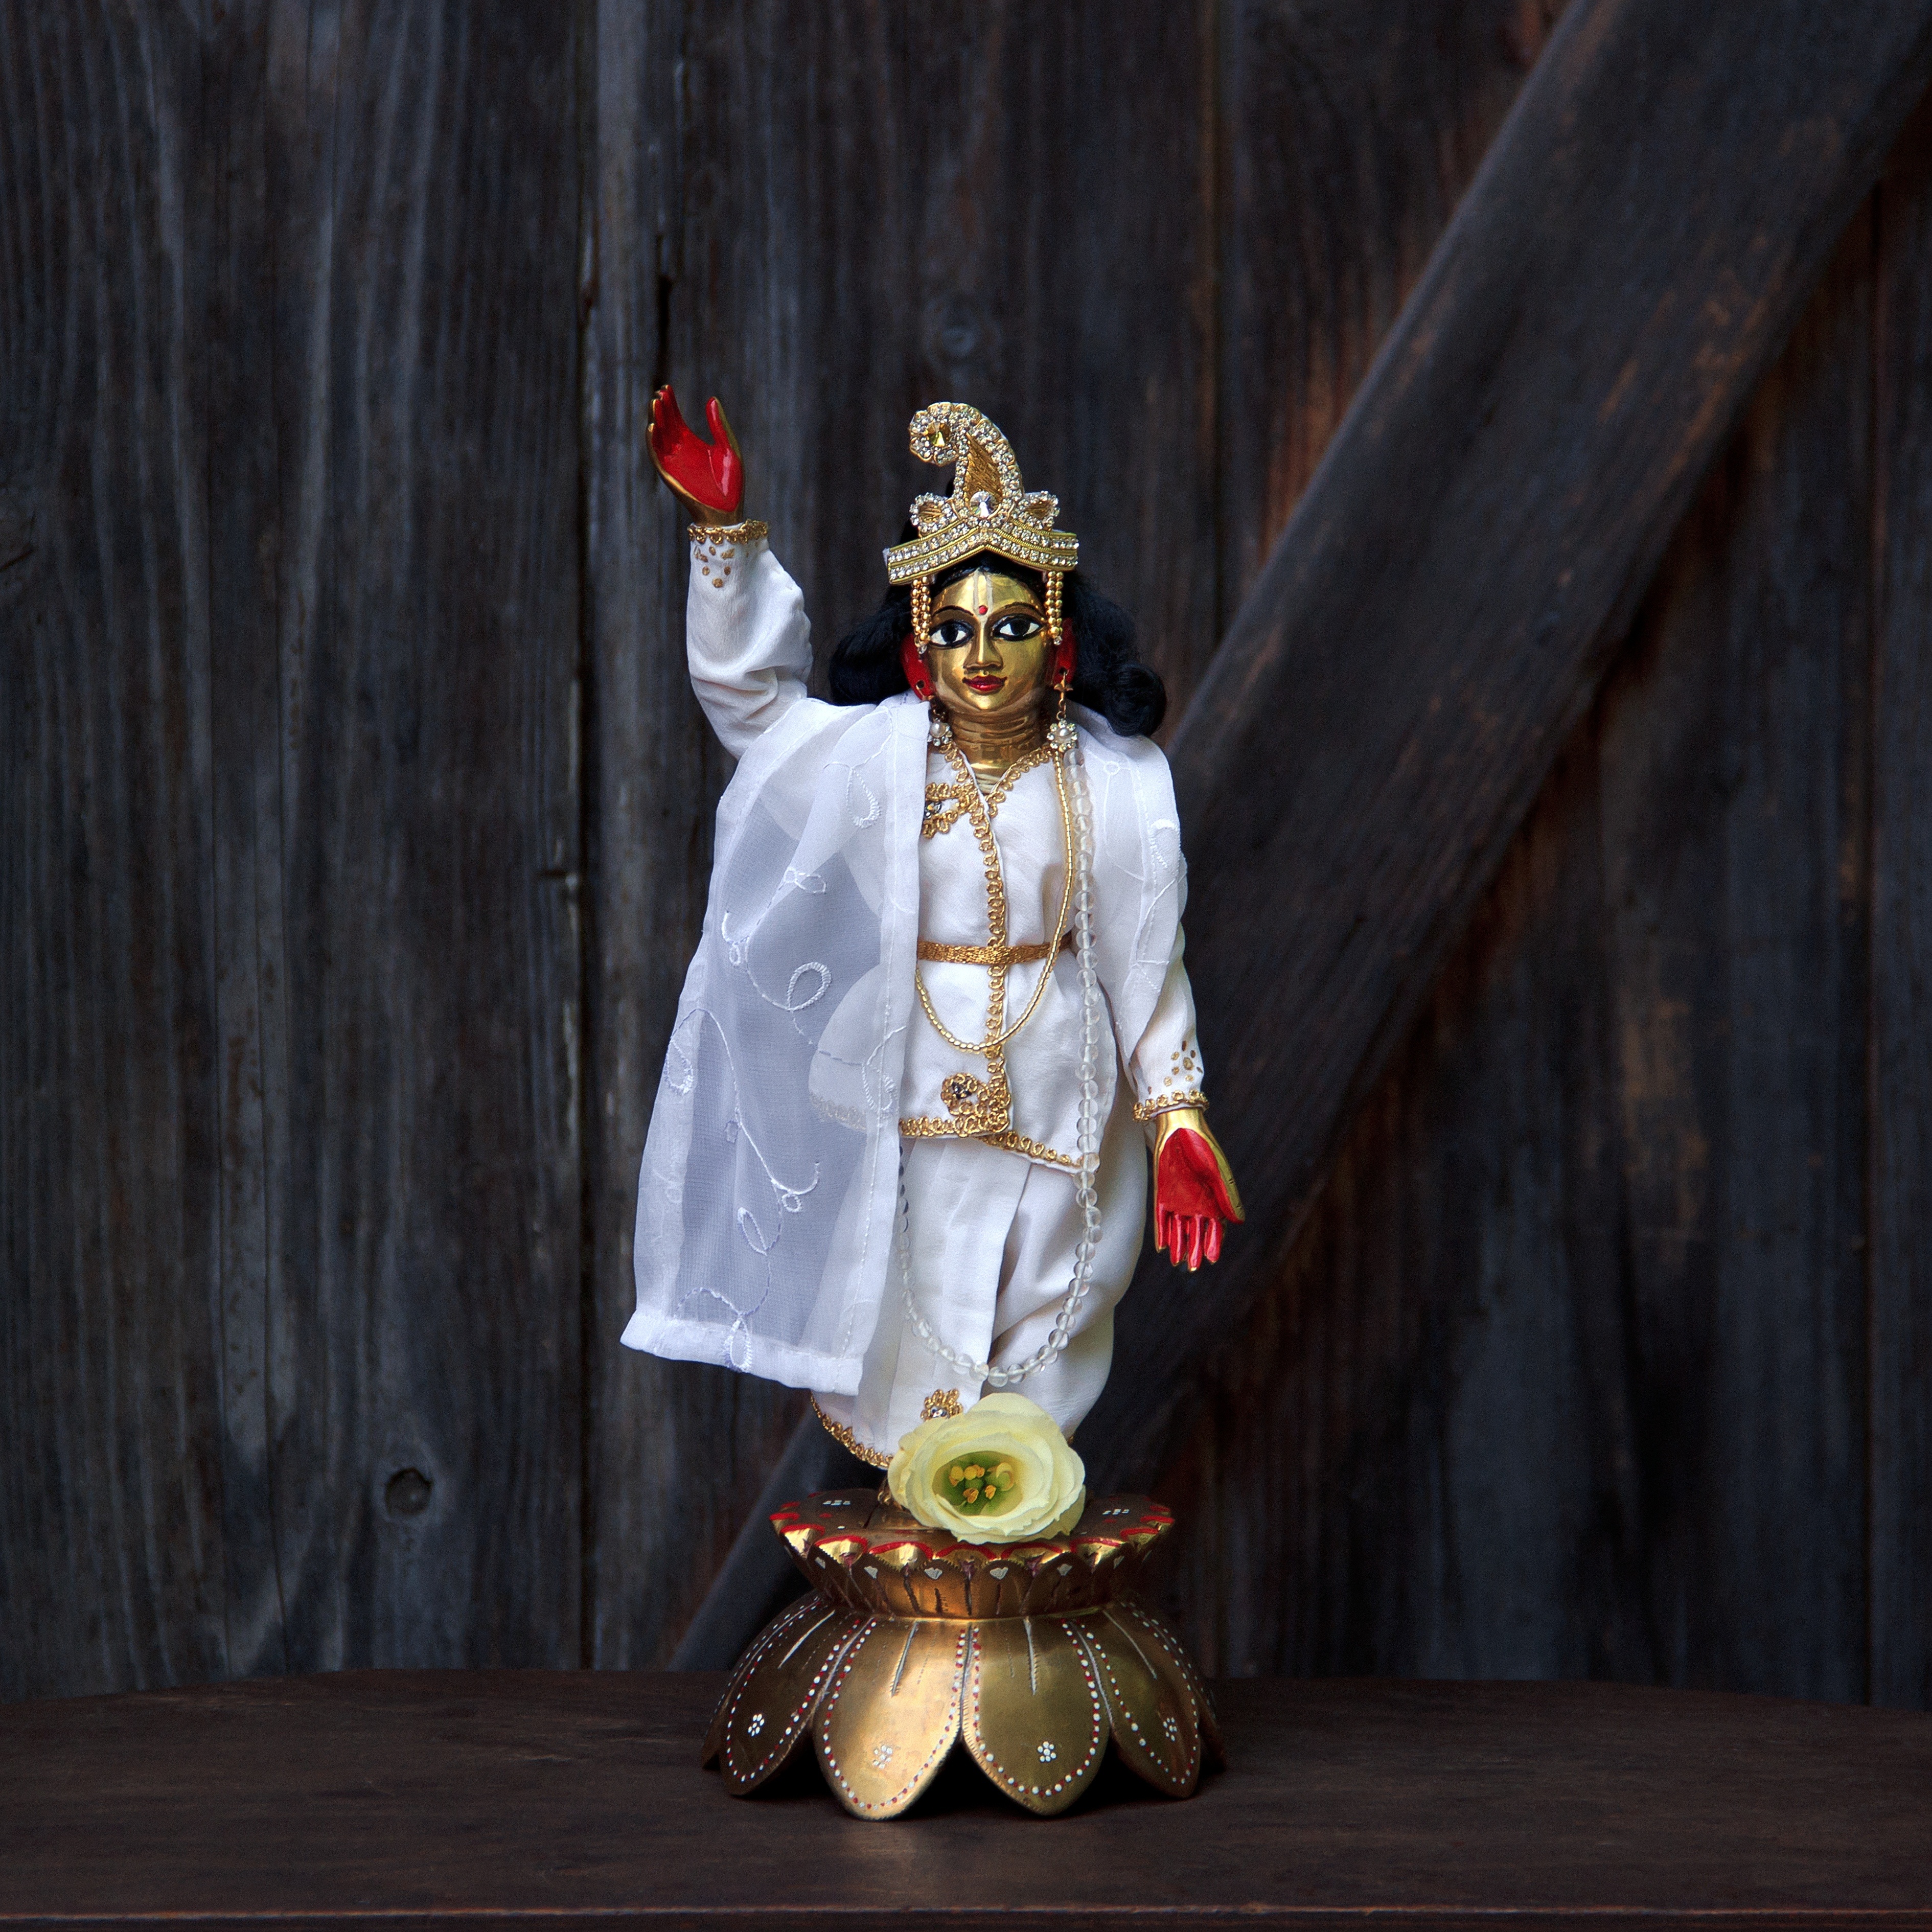
nature, person, light, wood, flower, monument, dark, asian, statue, love, relax, symbol, balance, peaceful, square, peace, serene, clean, religion, spiritual, pray, sculpture, religious, one, relaxation, background, dress, meditation, temple, faith, legs, yoga, pose, lotus, prayer, culture, history, holy, sacred, carving, icon, hindu, guru, indian, oriental, traditional, god, goddess, meditative, cultural, harmony, offer, mythology, wisdom, meditating, spirituality, belief, hinduism, murti, krishna, hindi, bhakti, chaitanya mahaprabhu, chaitanya, mahaprabhu, pandit